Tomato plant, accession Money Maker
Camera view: horizontal (90 deg, fisheye); turntable rotation: 60 degrees
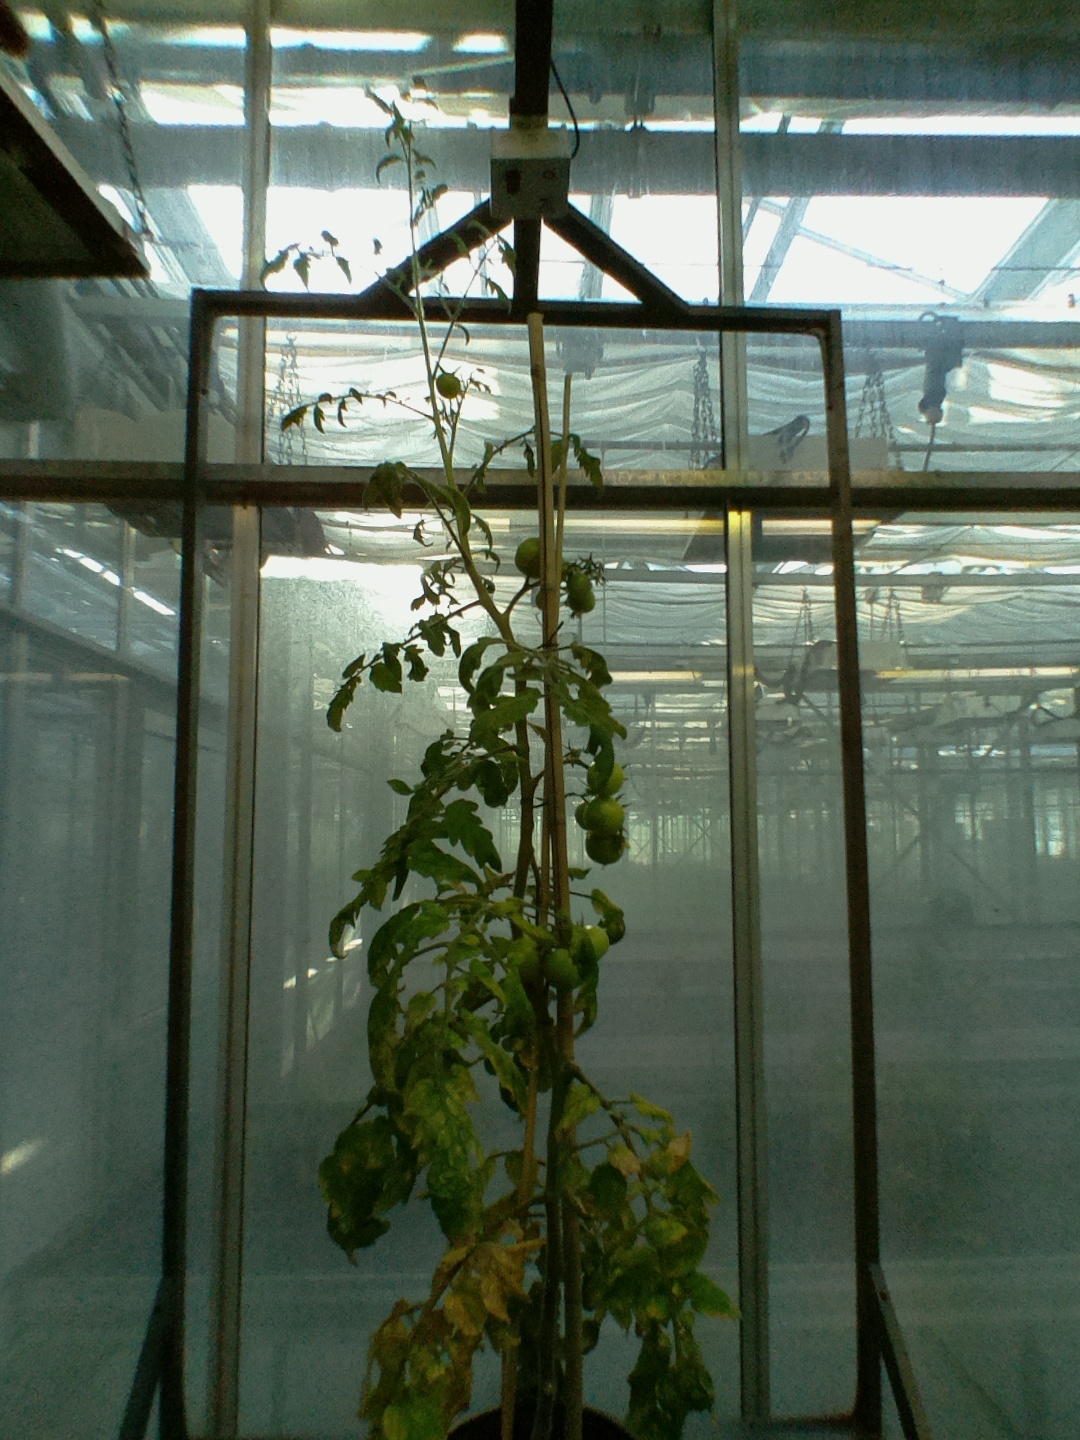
BBCH growth stage 77: 70%-80% of final fruit size